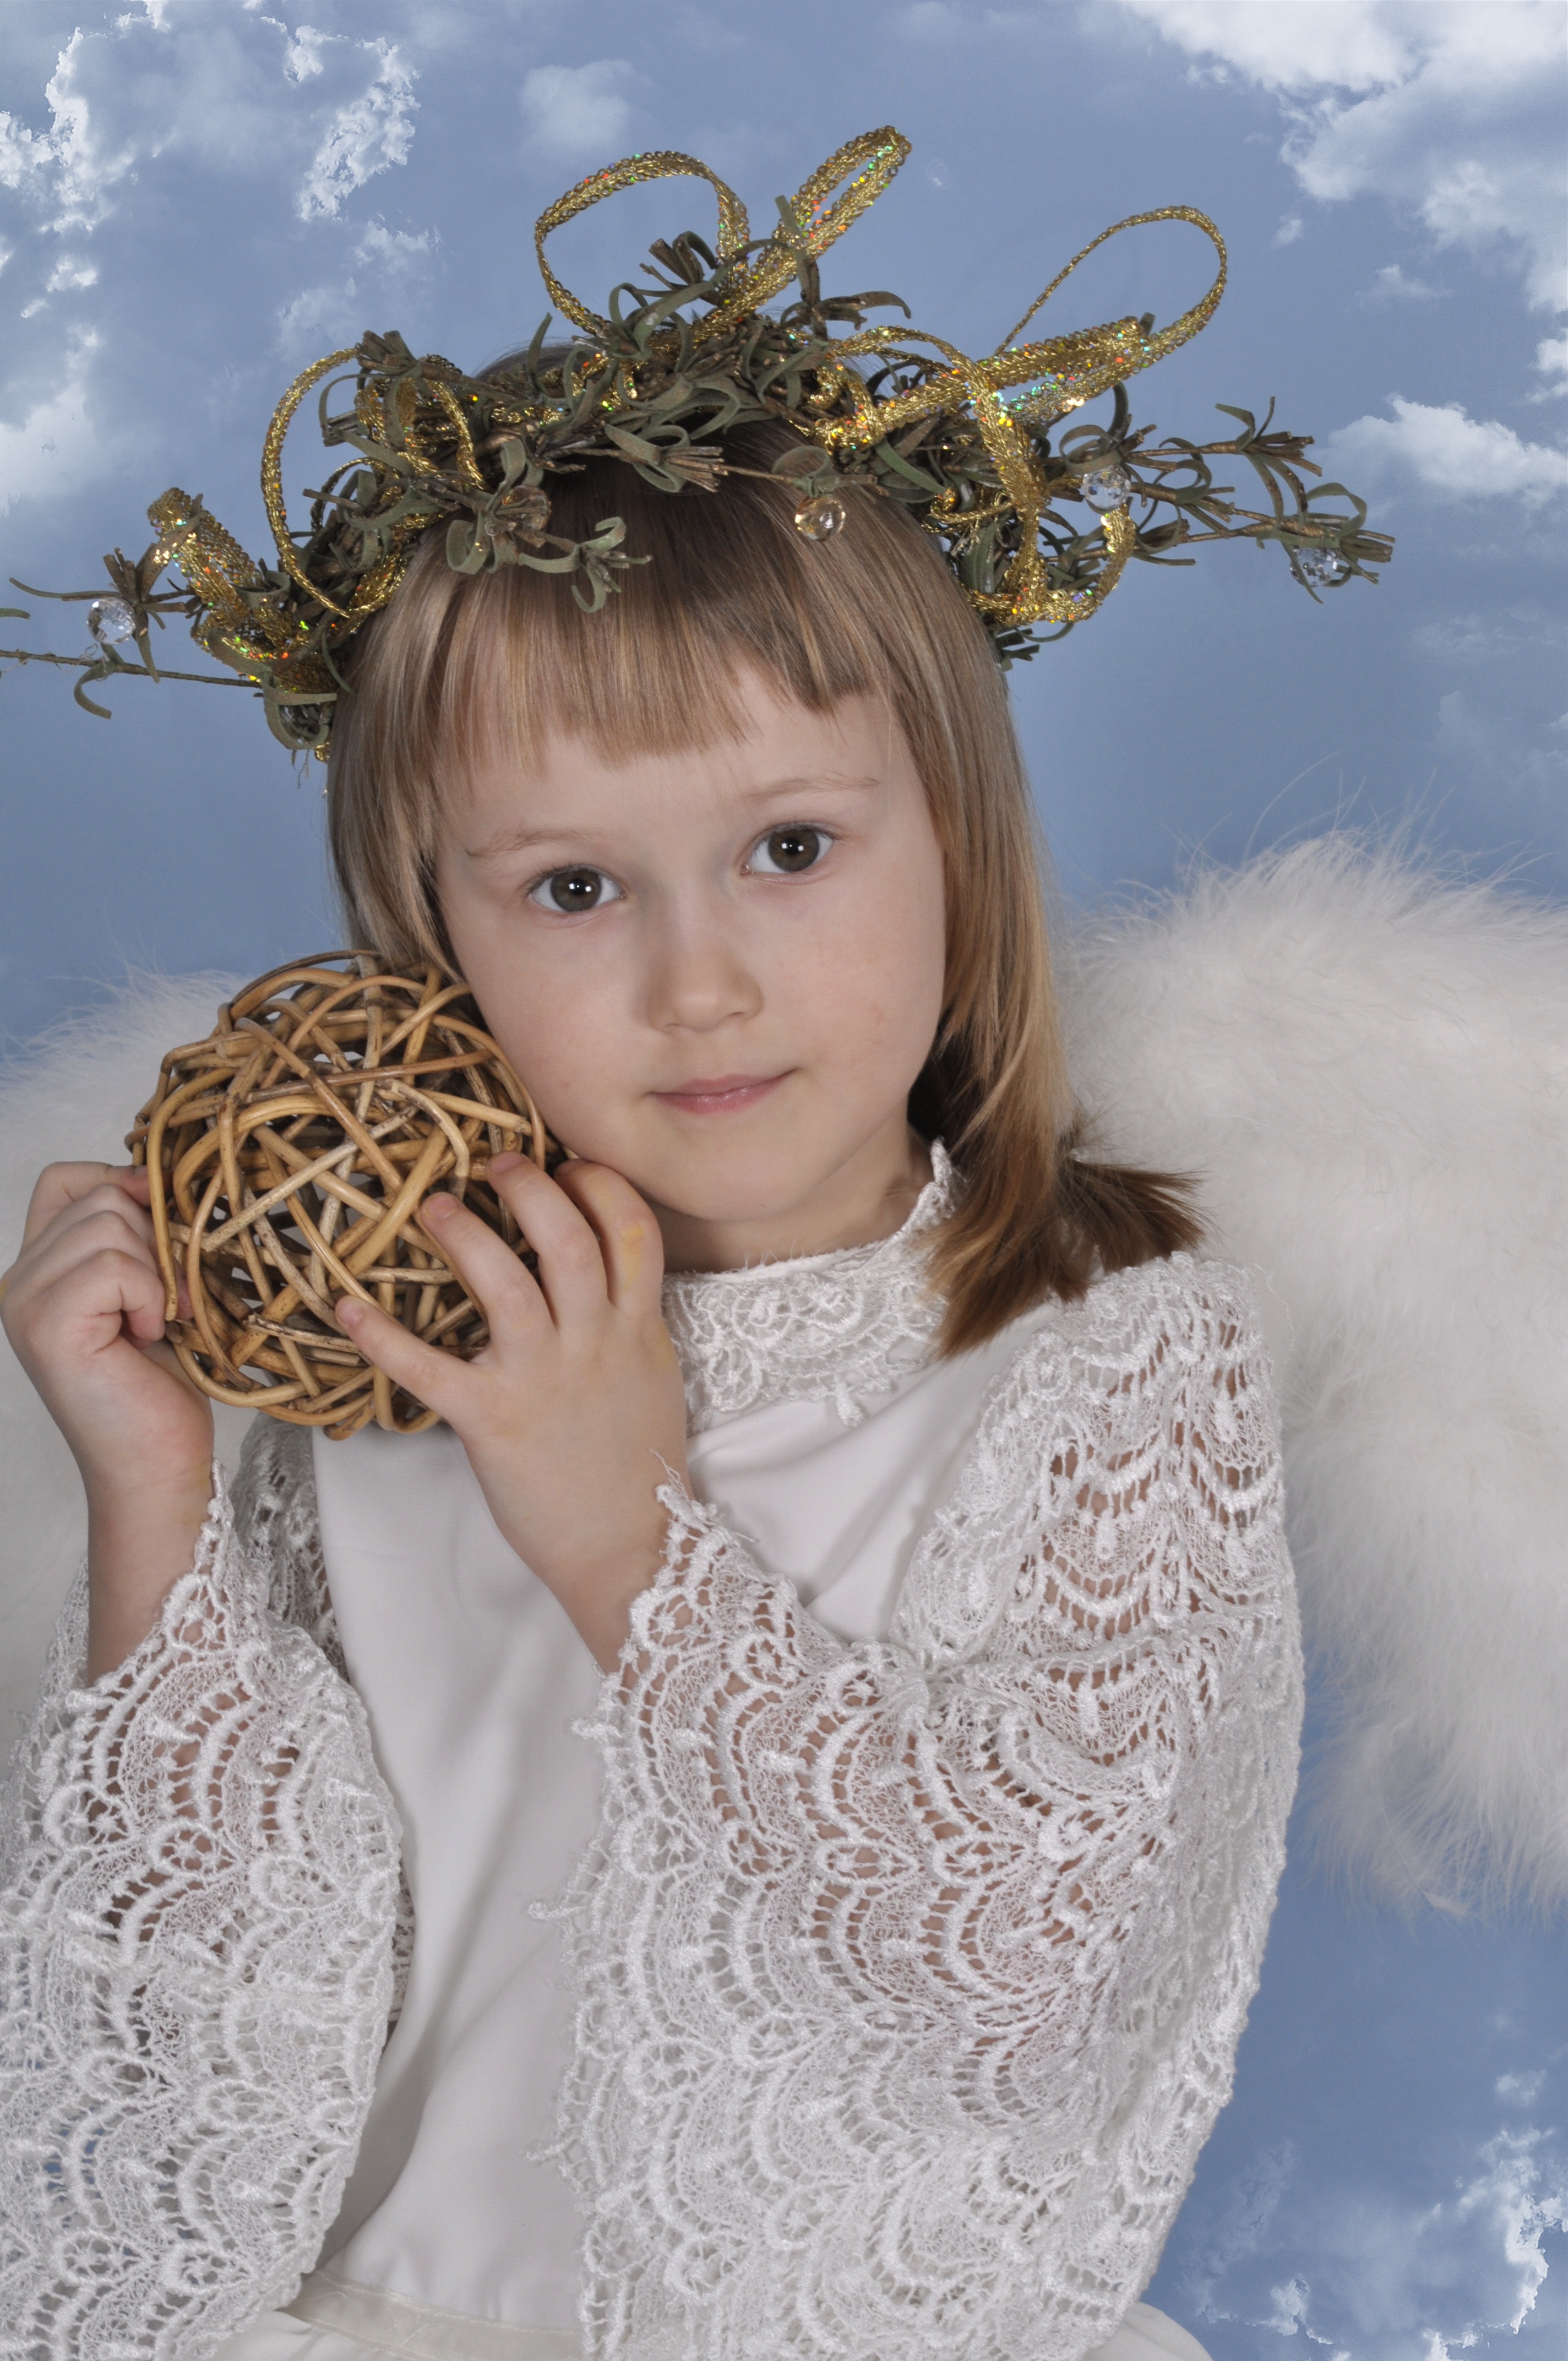
winter, girl, hair, flower, portrait, spring, child, clothing, baby, hairstyle, angel, dress, toddler, cupid, costume, photo shoot, portrait photography, 14 february, saint valentin